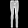
Label: Trouser